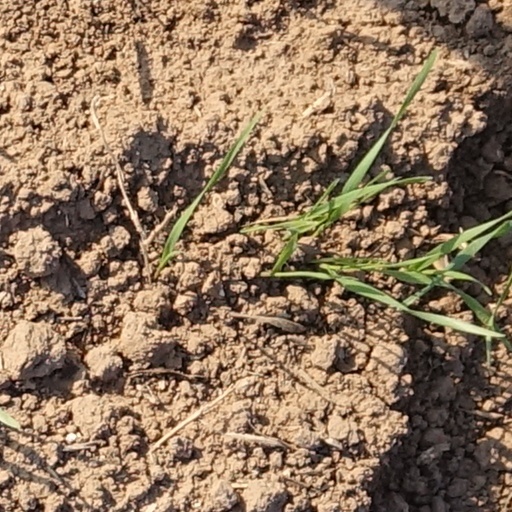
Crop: wheat